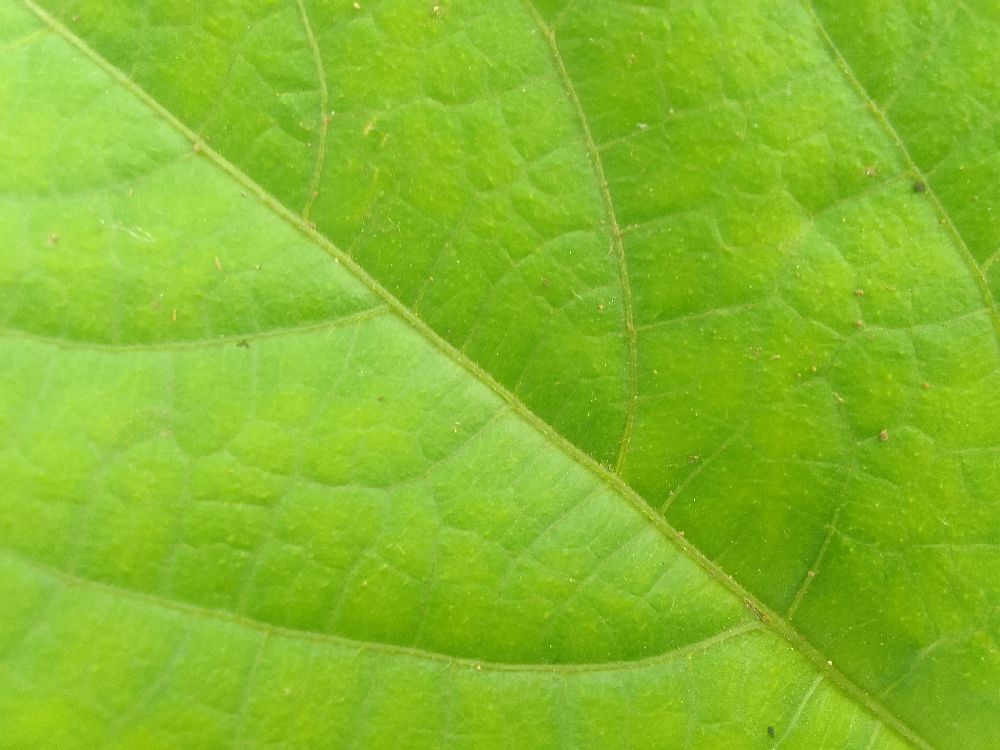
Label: healthy